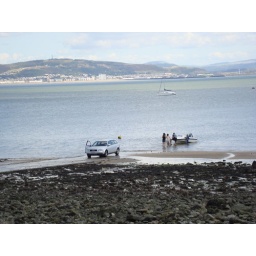
Someone putting their boat in the water